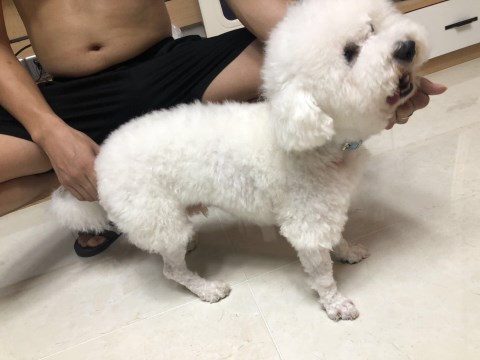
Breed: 3083-n000117-Bichon_Frise